Gaston Gradis

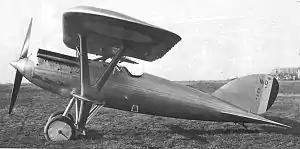
Nieuport-Delage aircraft. A folding-wing version was taken on the first exploratory journey.

Gradis directed the first expedition to cross the Sahara from north to south by car.